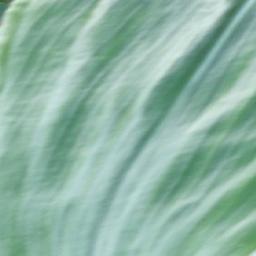
Label: Corn_(Maize)___Healthy